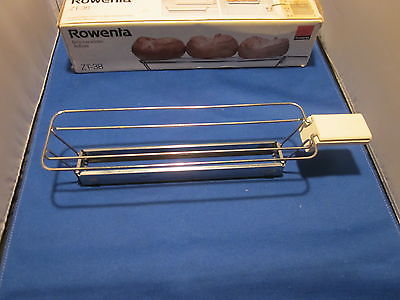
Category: toaster